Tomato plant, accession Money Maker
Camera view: horizontal (90 deg, fisheye); turntable rotation: 90 degrees
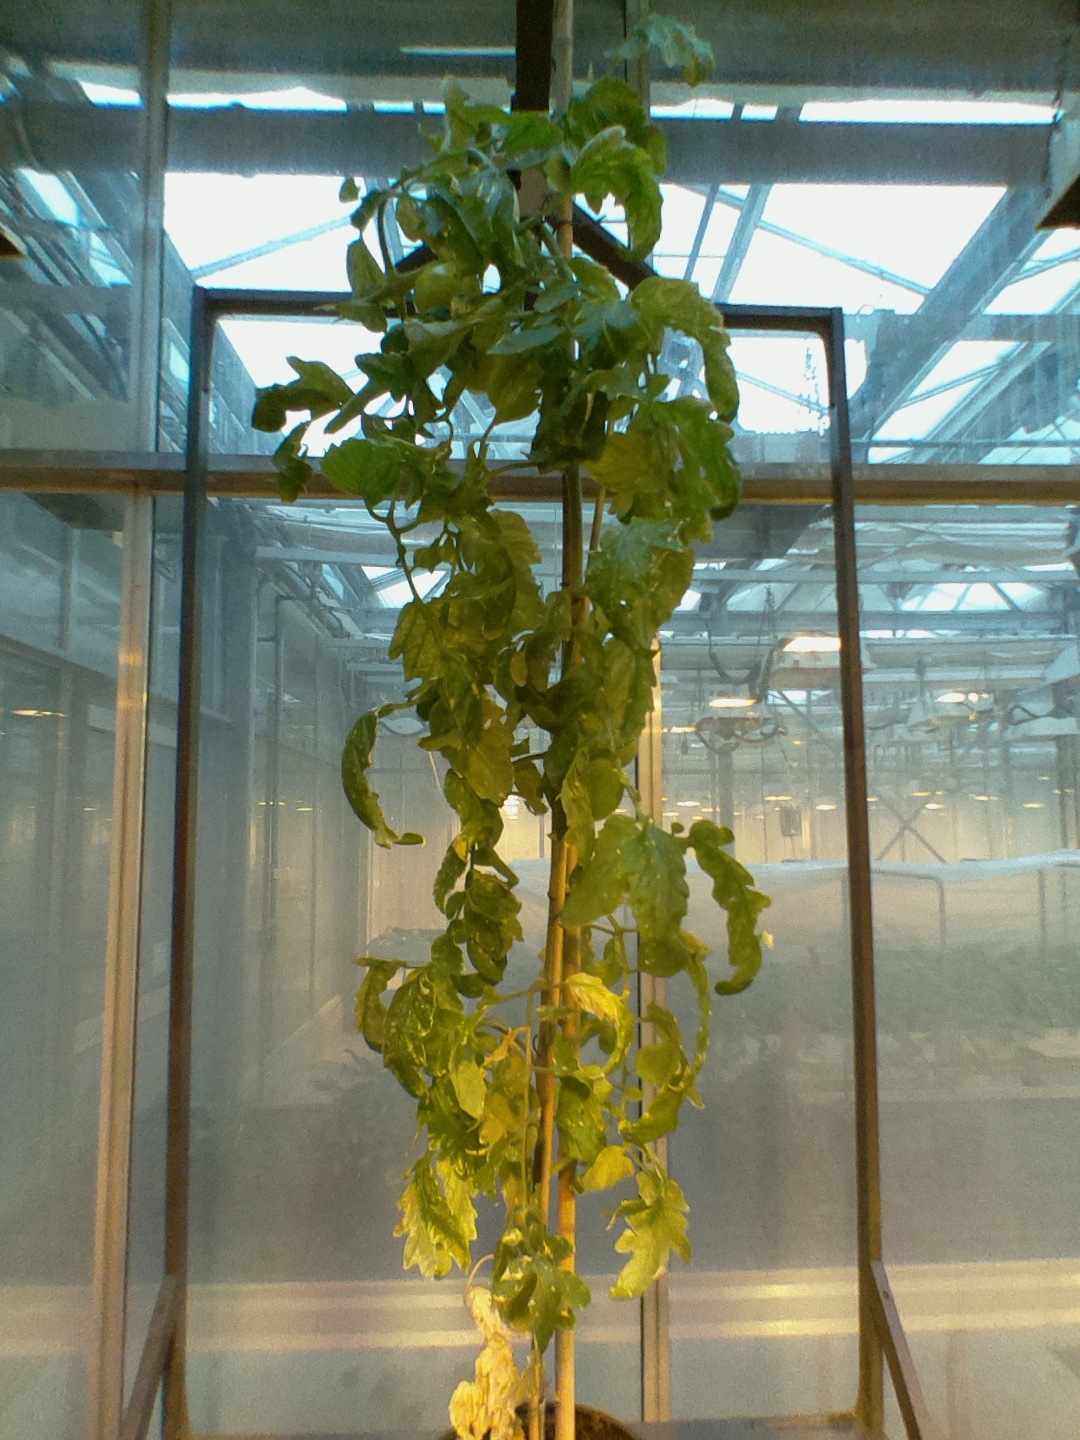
BBCH growth stage 80: fruits start showing typical ripe color (orange -> red)